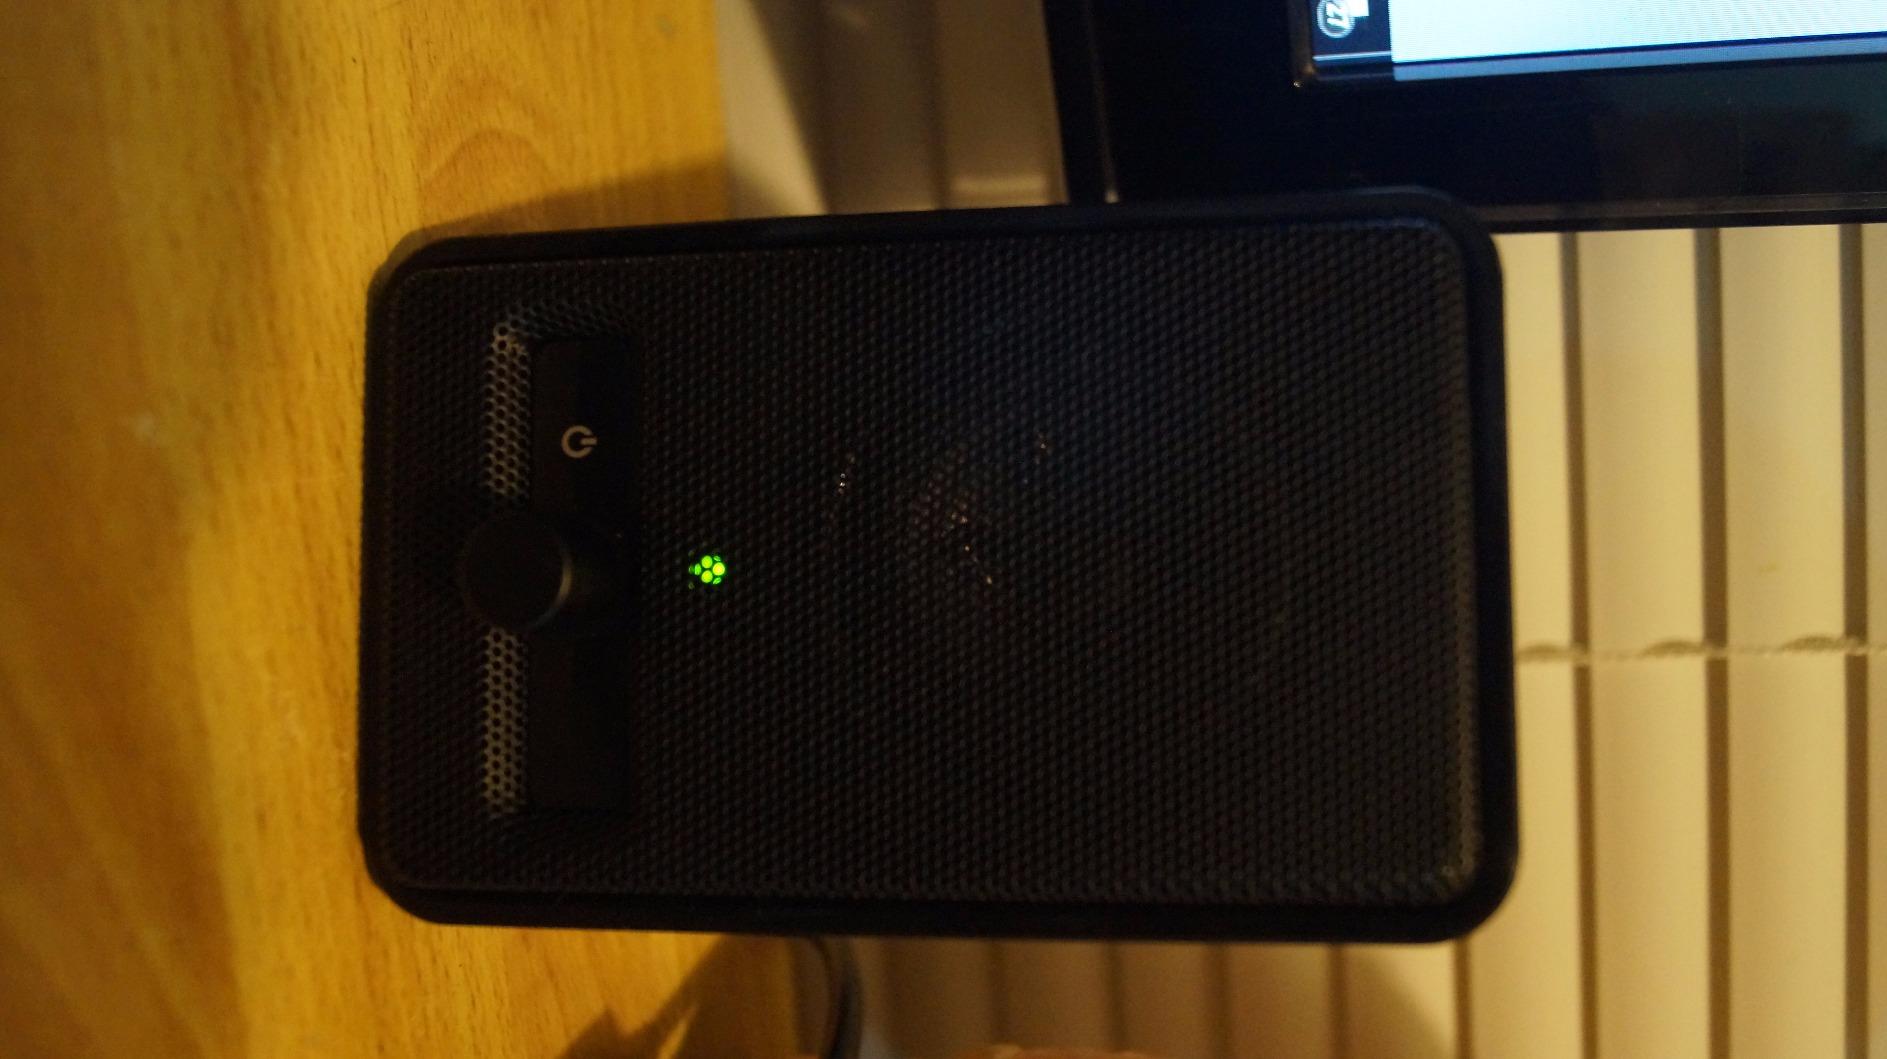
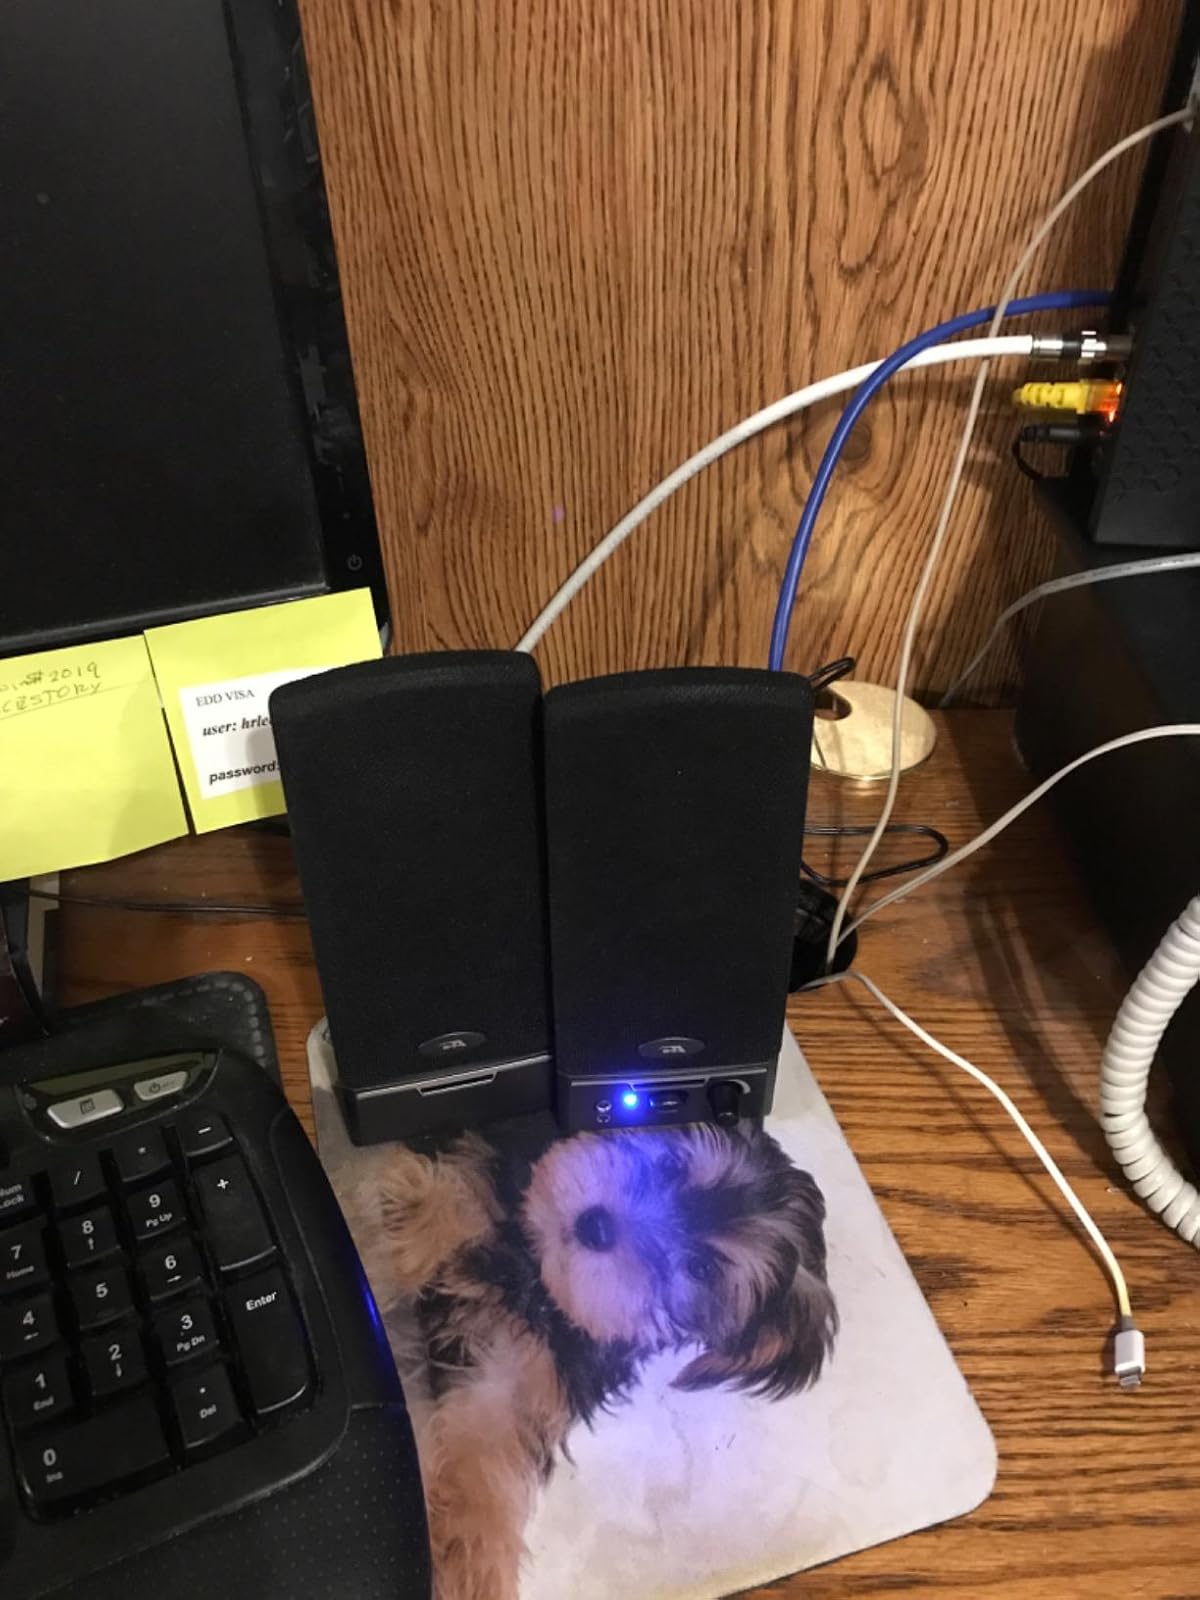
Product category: speaker
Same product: no